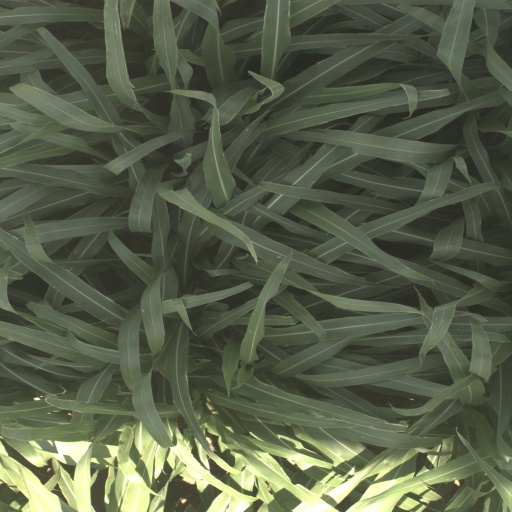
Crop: sorghum